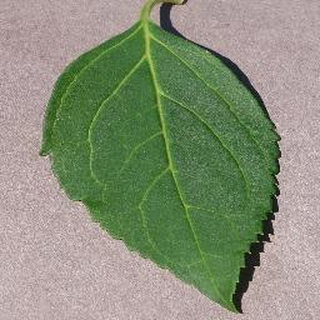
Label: healthy_cherry